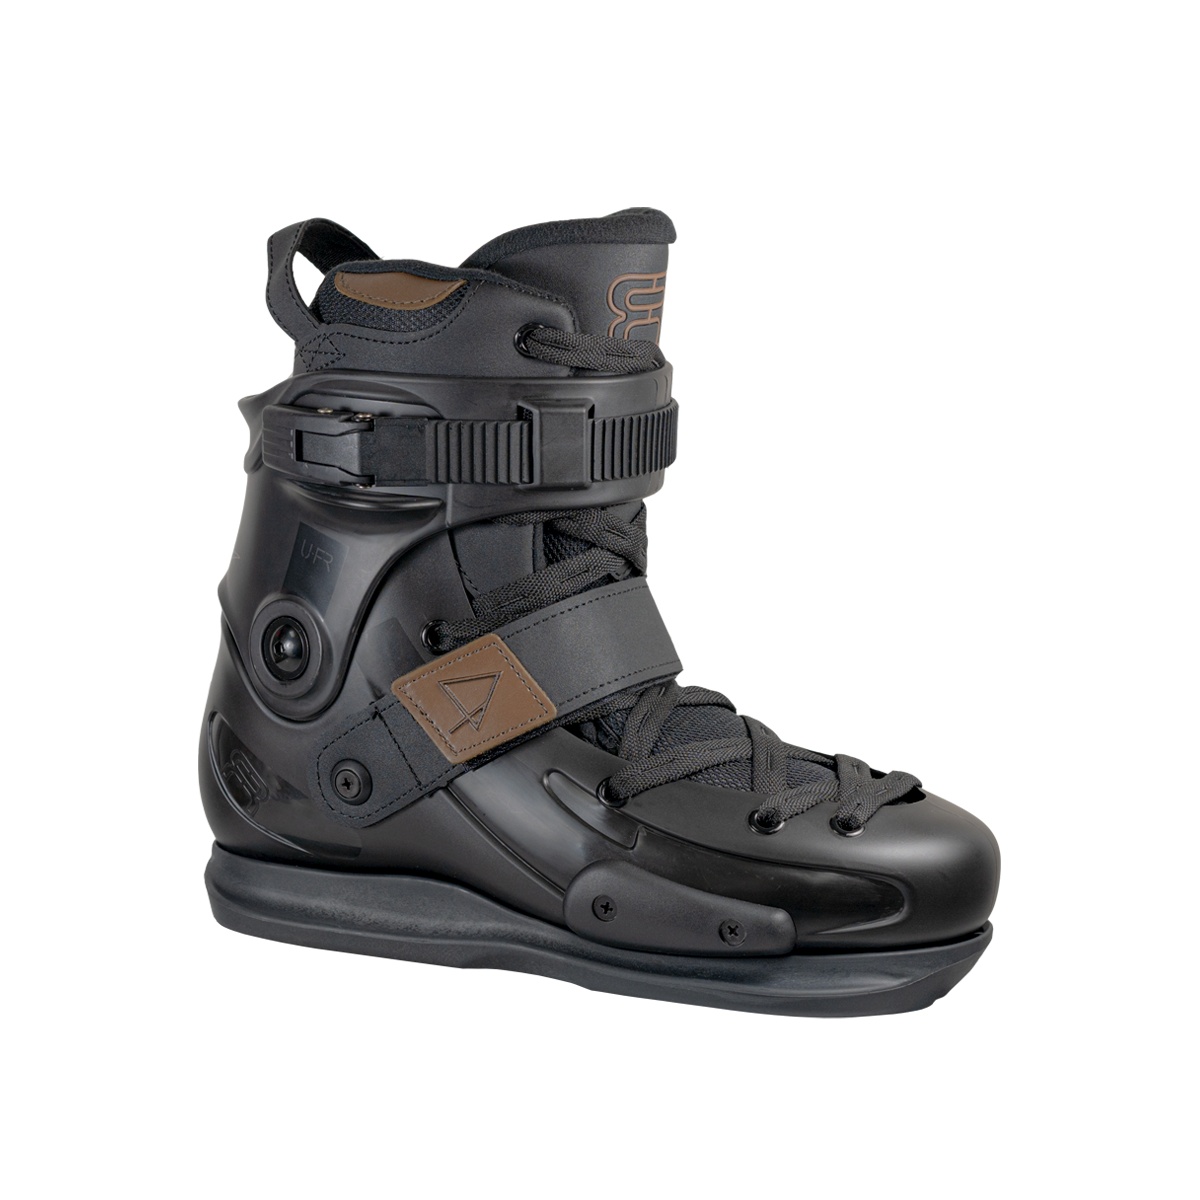
FR Skates UFR Street - AP - Aggressive Boot
Long awaited, all new UFS Anthony Pottier aggressive skate from FR Skates. Based off the extremely popular FR Skates FR freeride models, the new skate has a flat UFS base and soul plate. Boot only
Brand: Kinetic Expression
Category: Sporting Goods > Outdoor Recreation > Inline & Roller Skating > Roller Skates > Urban Roller Skates